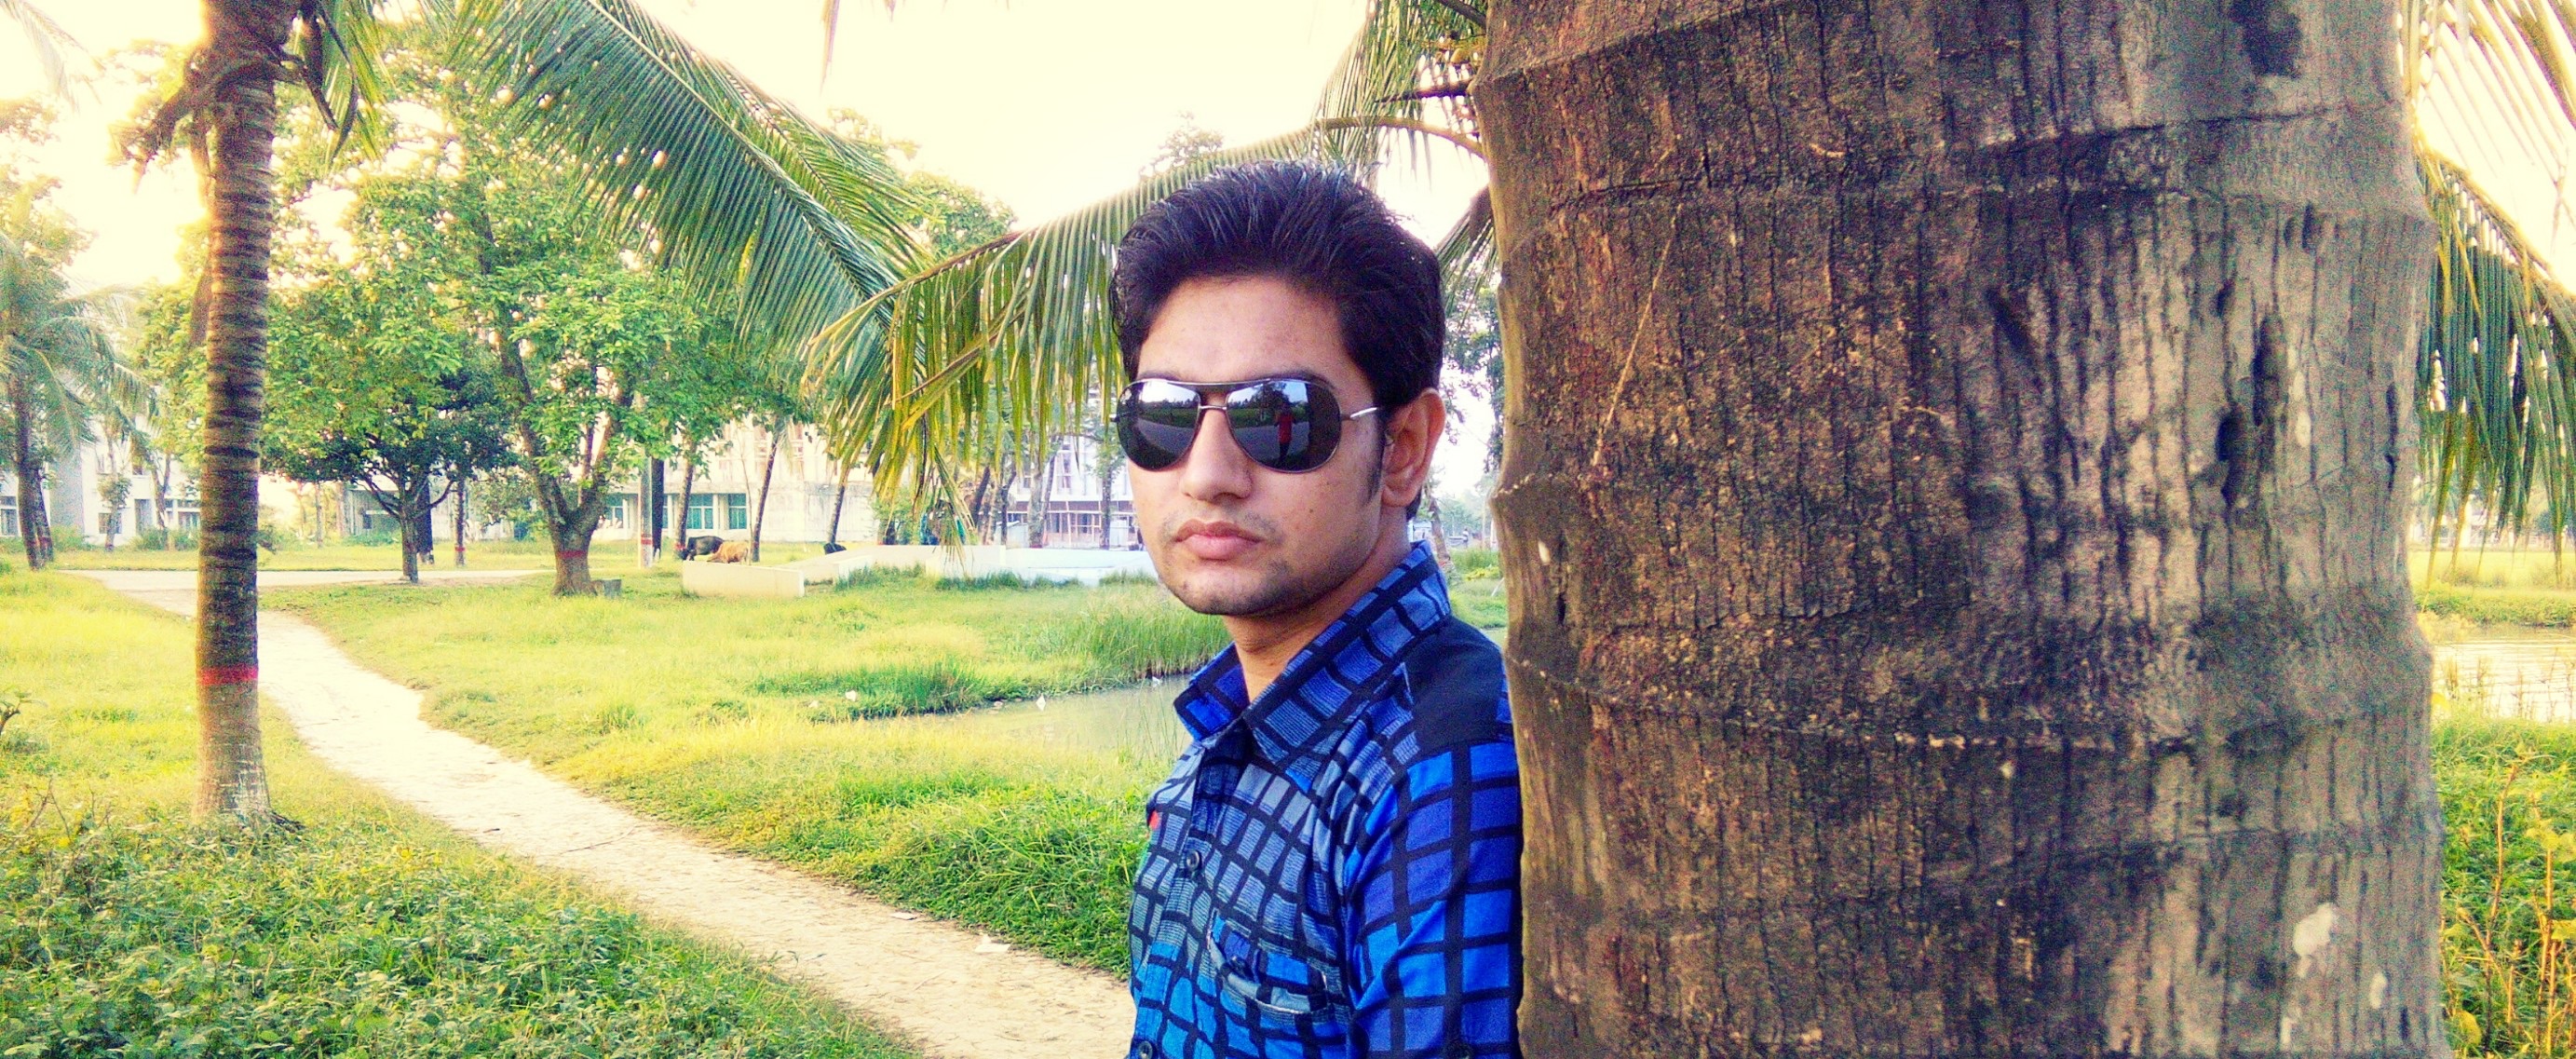
tree, people, flower, spring, green, autumn, fashion, blue, season, photograph, image, photo shoot, woody plant